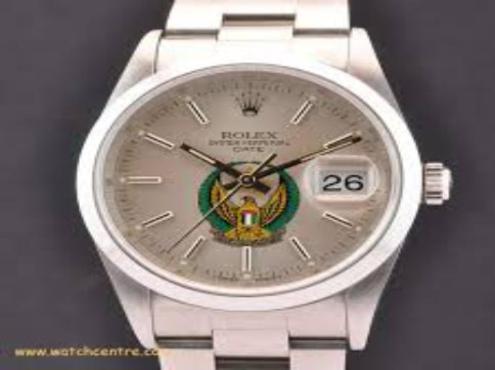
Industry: Clothes